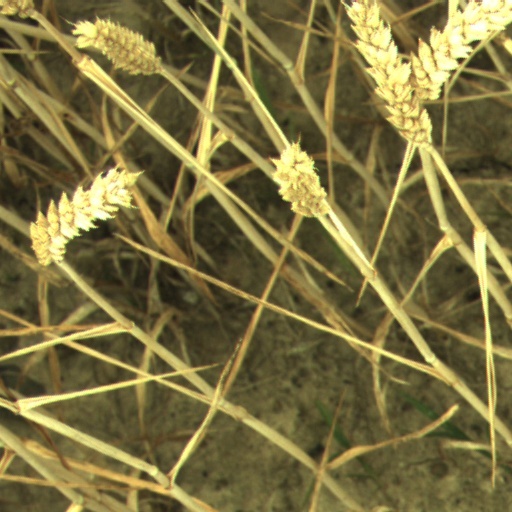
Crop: wheat